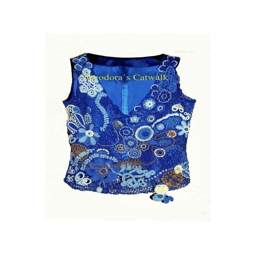
the blue , as drama film in july .